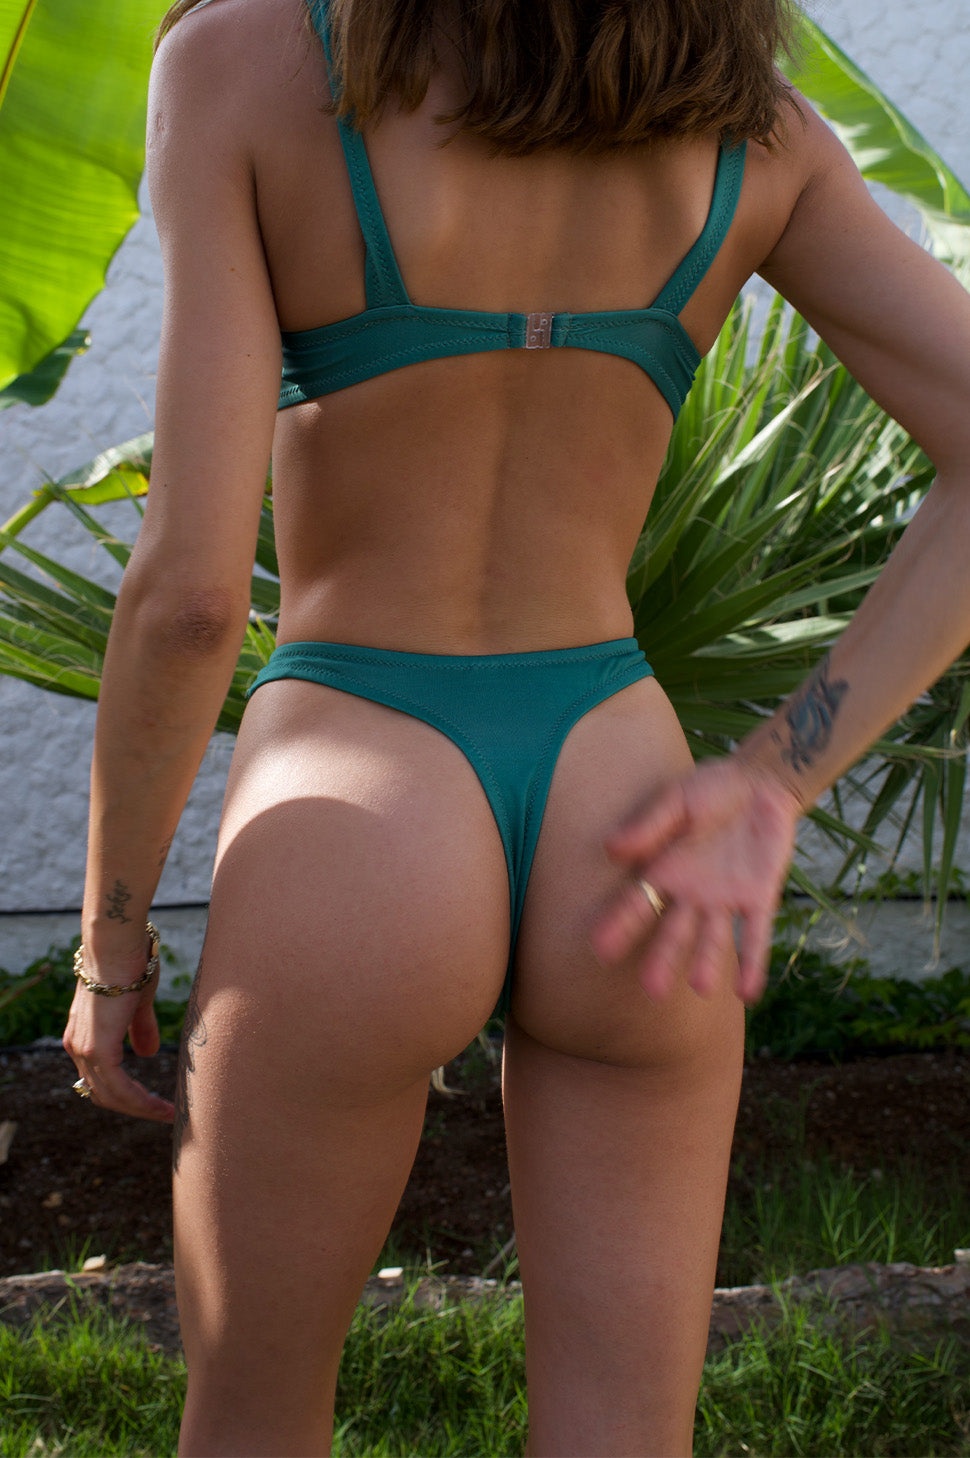
IAMLOVEIN U Cute' Thong Bikini Bottom
The Ultra High Rise Thong bikini bottom is delicately designed to flatter your butt. This piece is fully lined. *Bikini bottoms are non-exchangeable and non-refundable. *Patterns vary by item. To choose the correct size for you use the size chart SIZE WAIST HIP CHEST XS(34) 62 86 82 S(36) 66 90 86 M(38) 70 94 90 L(40) 74 98 94
Brand: IAMLOVEIN
Category: Apparel & Accessories > Clothing > Swimwear > Swimwear Tops